Buderim Mountain State School

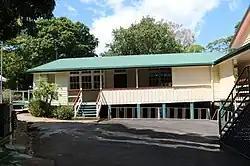
Block B, built 1951–1954, in 2019

Buderim Mountain State School is a heritage-listed state school and war memorial at 8–42 Main Street, Buderim, Sunshine Coast Region, Queensland, Australia. It was designed by Department of Public Works (Queensland) and built from 1936 to 1948. It was also known as Buderim Mountain Provisional School. It was added to the Queensland Heritage Register on 3 May 2019.